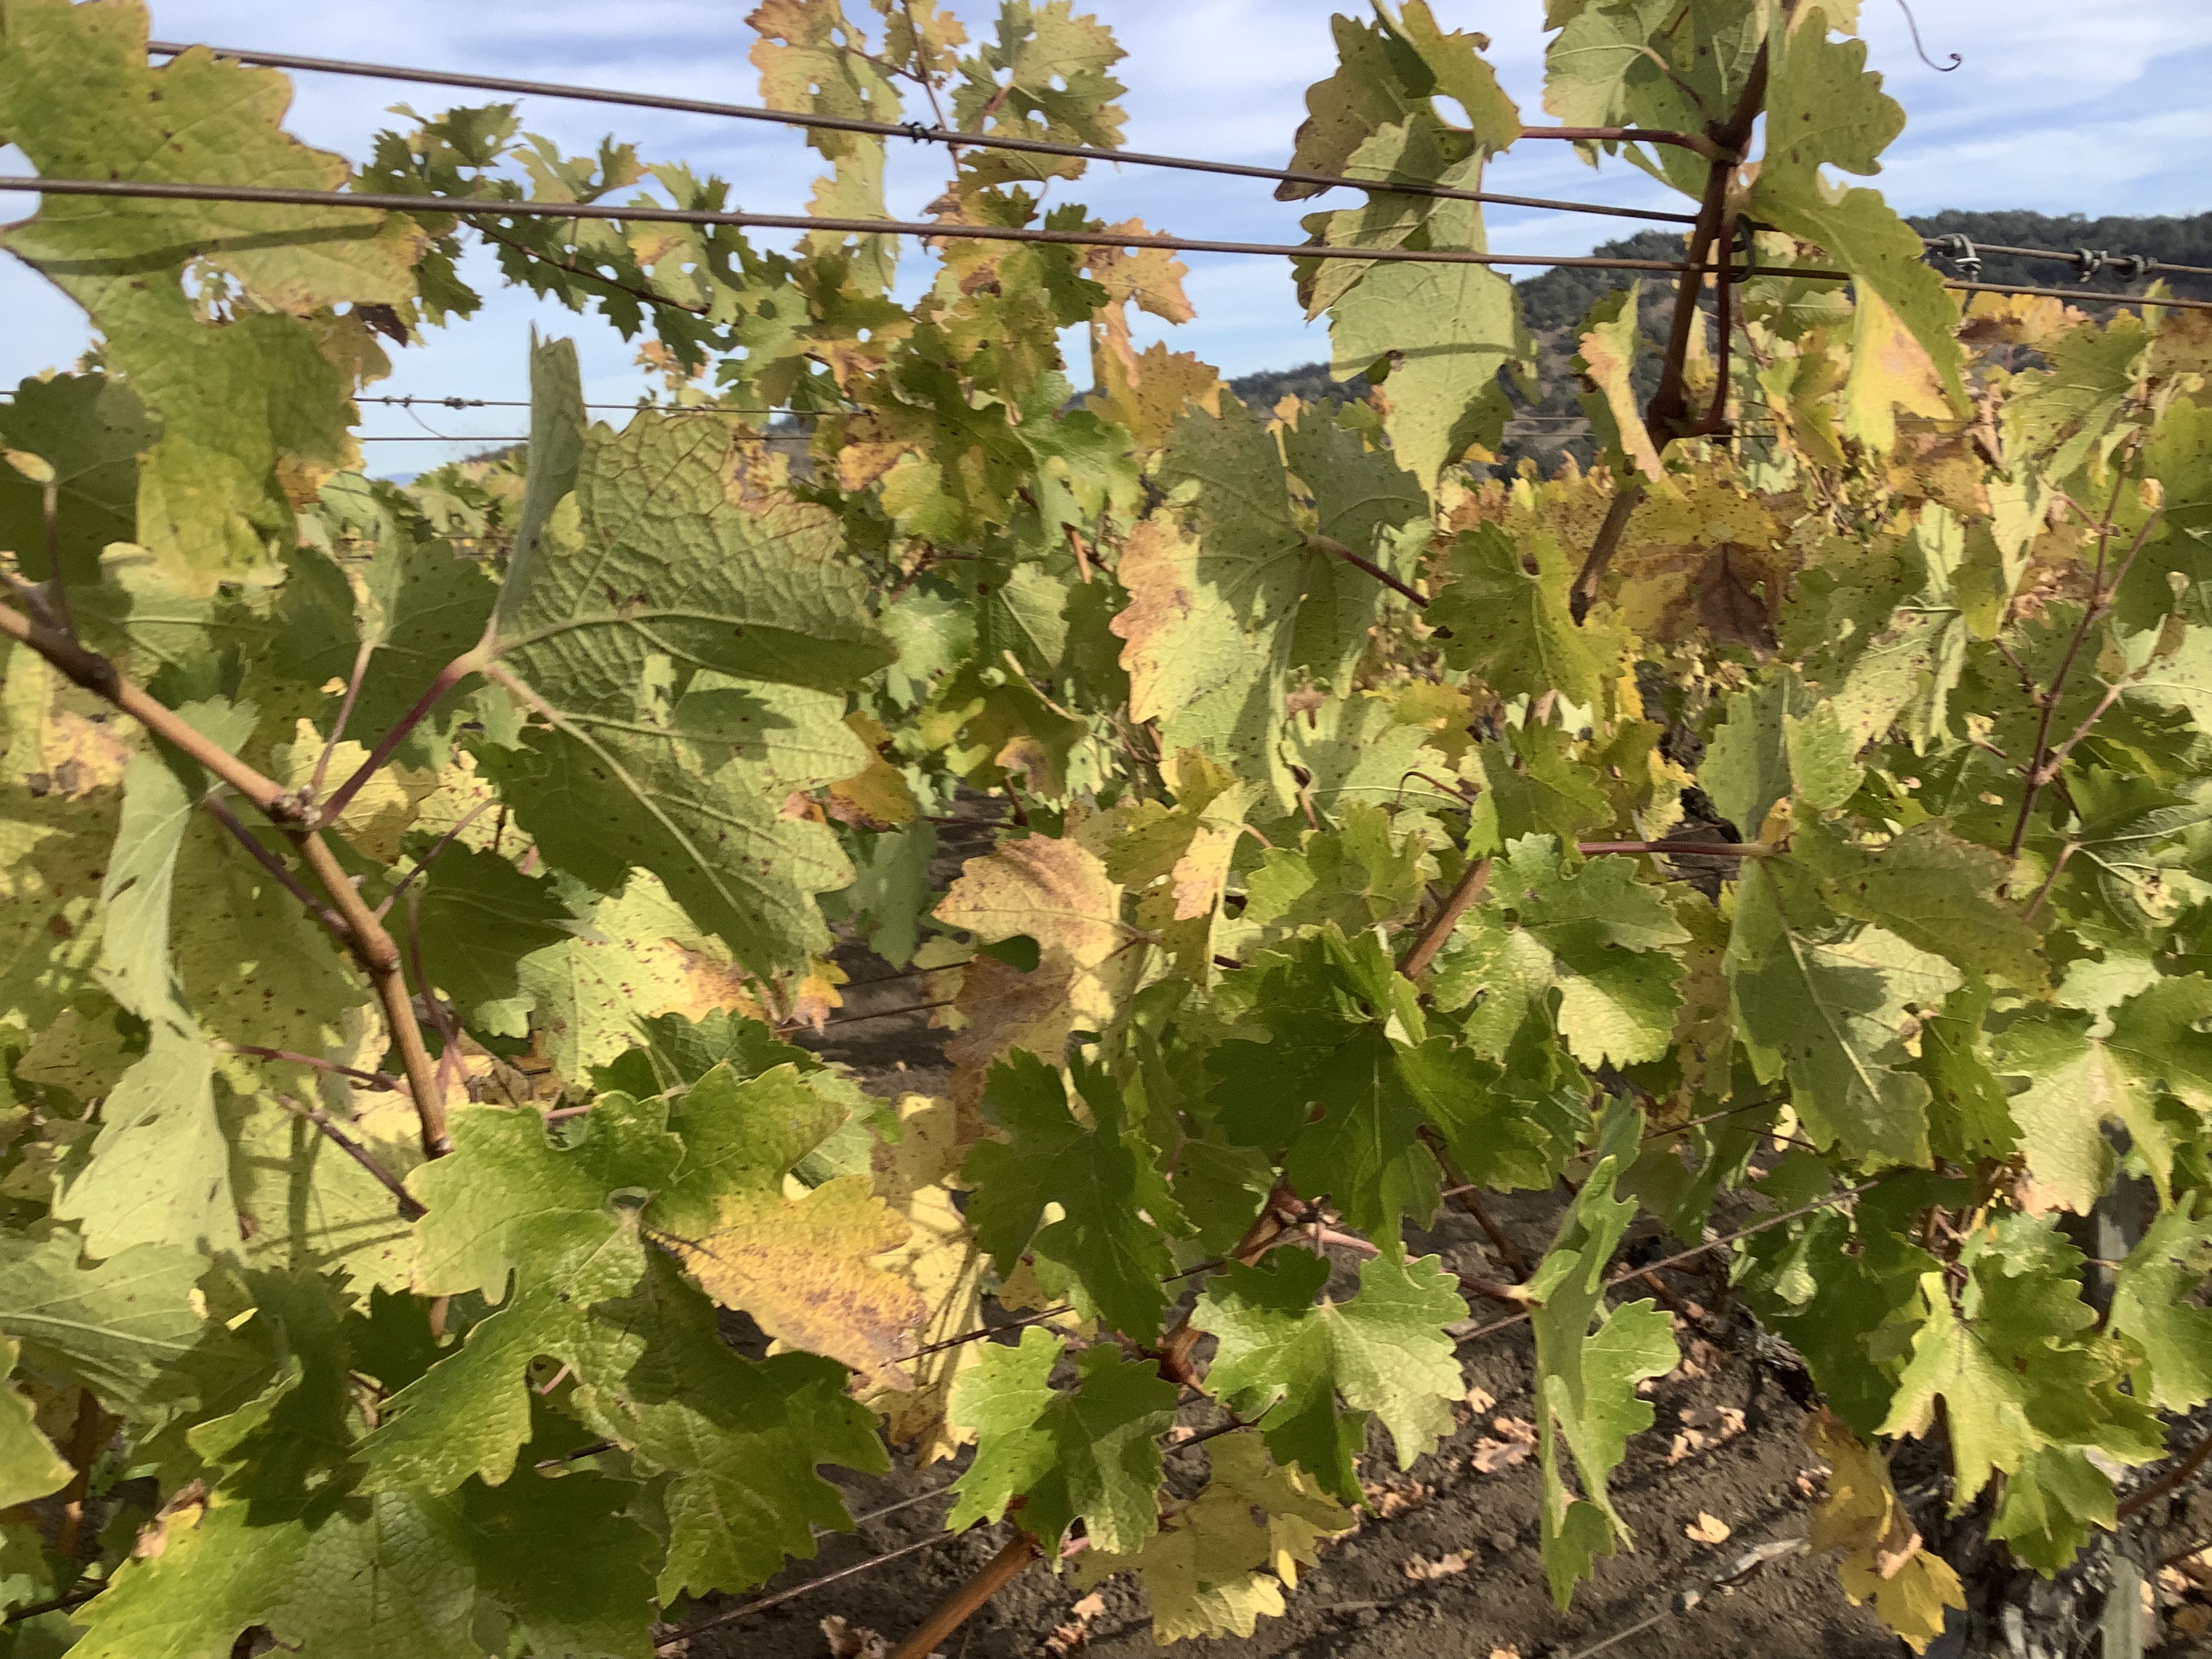
Label: No Virus